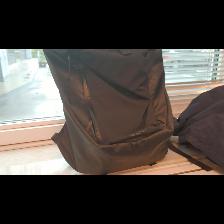
Label: NonHuman